IDog

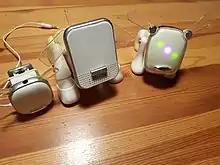
White versions of the iDog Clip (left), iDog Dance (middle) and the original iDog (right)

In 2005, Sega partnered with Atmos Tokyo to produce sports-themed iDogs as part of a new line, titled "iDog x Atmos". In 2007, Tiger Electronics released the iDog Amp'd, an upgraded version of the iDog with stereo speakers that nod its head and tap its foot in time with the music being played. The iDog Pup, a puppy version of the iDog with poseable ears and a moving head, was released in 2007 and was a localized version of the iDog Mini released in Japan in 2005. Also in 2007, two variants called "SpiDogs" were released to promote the film "Spider-Man 3". They resemble the standard red Spider-Man costume and the black costume. In 2008, three new versions of the iDog were released. The iDog Clip is a fully functional mini-sized iDog which can be clipped onto a backpack, the iDog Dance is a larger version of the iDog that stands up and dances in time to the music, it also features 7 touch sensors (like the iCat), and the iDog Soft Speaker, a plush version of the iDog Amp'd that remixes some songs on it and has a pocket where the battery compartment is so you can store things in it. In 2009, as one of the last iDogs released, Hasbro released the iDog Plush Puppy. This smaller plush iDog came in pink and purple and was one of the first iDogs that didn't need batteries. It came with a cord attached to it, like the iDog Clip, but it had the light patterns stitched onto it.